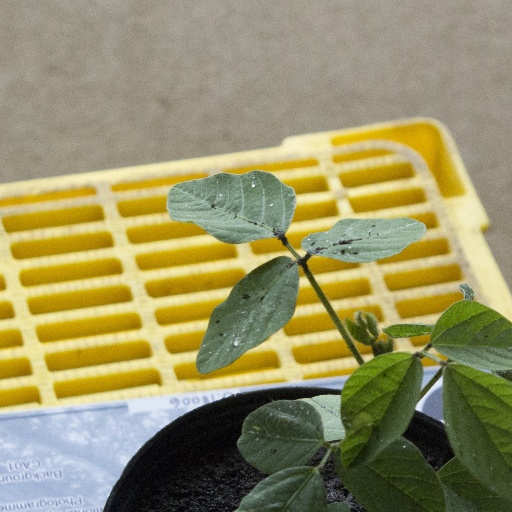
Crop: soybean